Birdy (bicycle)

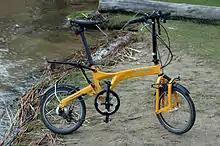
Birdy Rohloff 2011

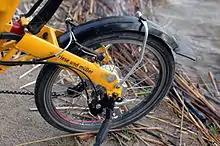

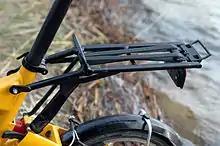

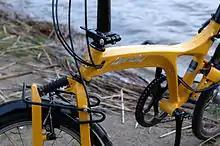

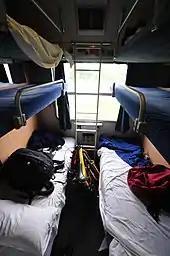
pleated Birdy in a train

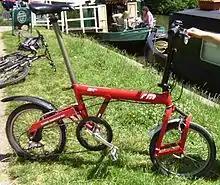
Mark 1 Birdy folding bike from 2000, with 7 speed dérailleur

Markus Riese had the basic idea for the Birdy in 1992. The first prototype was quickly welded together from two old bicycles in his parents' garage (photos and German article here). After a year, Markus Riese and Heiko Muller built a prototype out of aluminium and won the “Hessian Innovation Prize”. The prototype was shown at two trade shows, Intercycle in Cologne and Eurobike in Friedrichshafen, and caused a stir. The first Birdy bikes were sold in late 1995 as a 'de luxe' folder, the first with full suspension. It had a high price tag, usually over US$1,000.